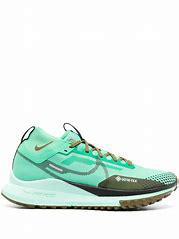
Brand: Nike
Model: Pegasus 4 Gore TEX